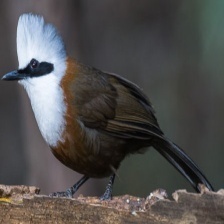
Species: SAMATRAN THRUSH
Scientific name: MYOPHONUS CASTANEUS